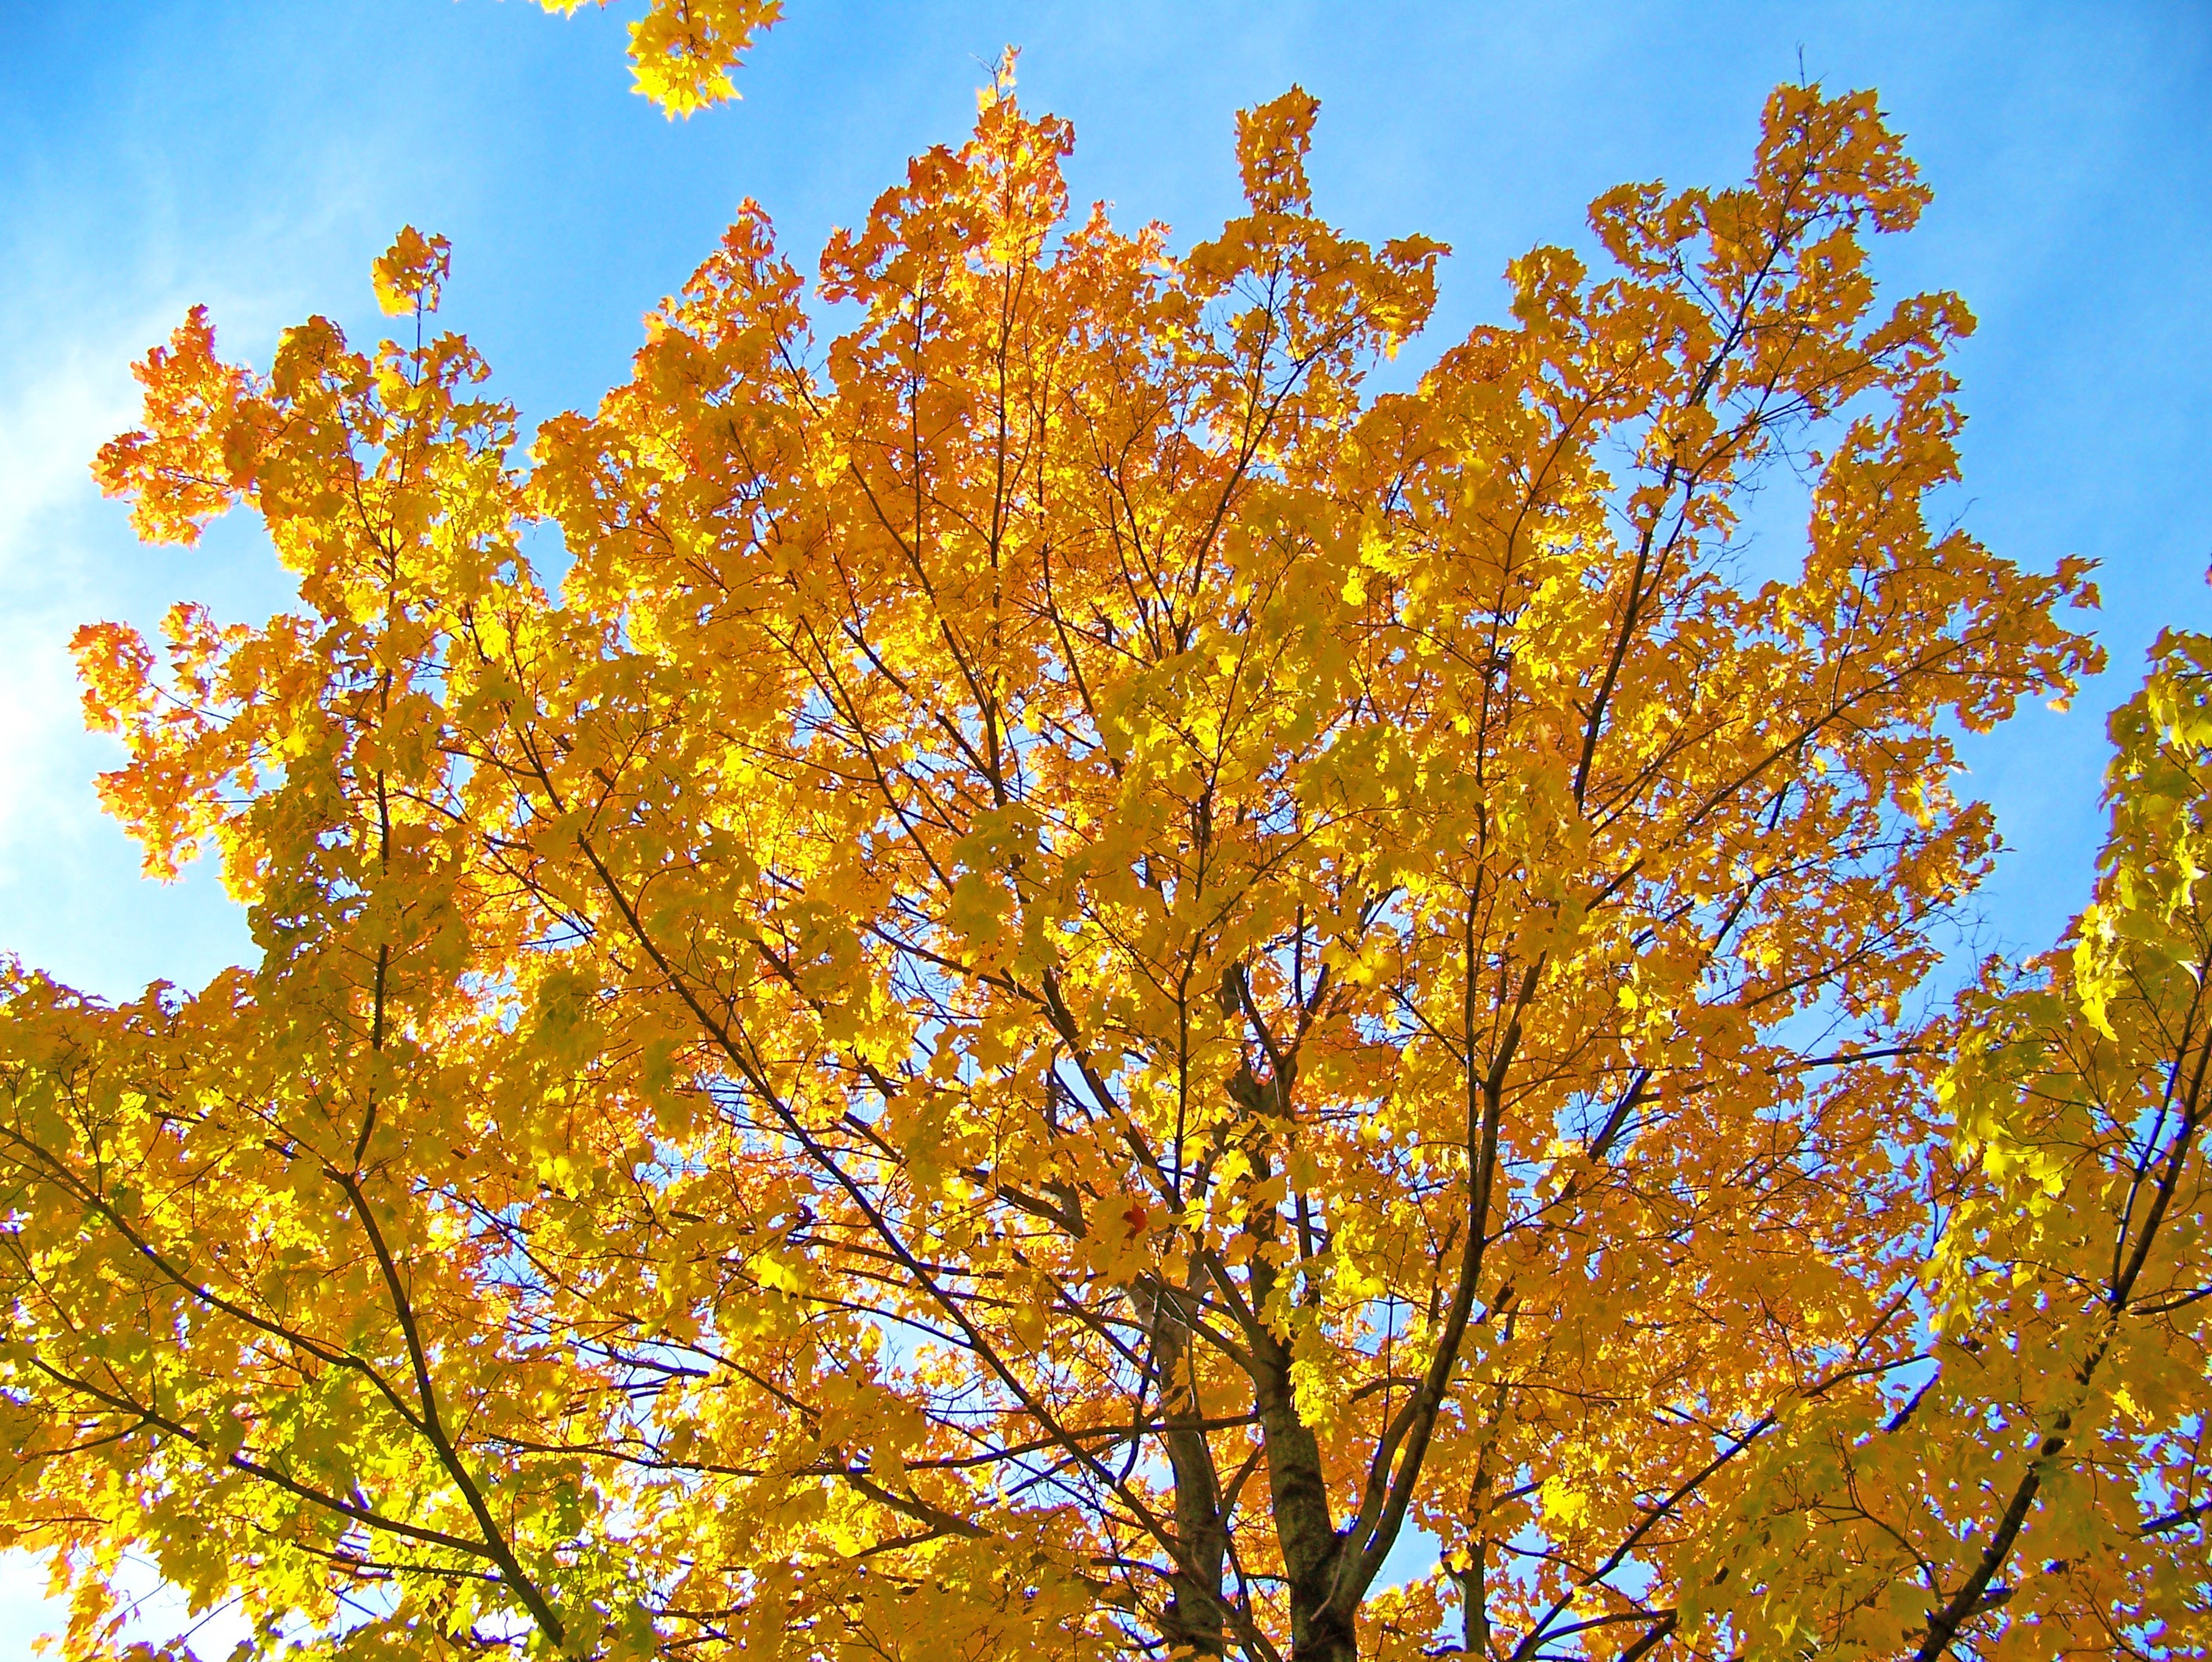
tree, branch, plant, sky, sunlight, leaf, fall, autumn, yellow, season, maple, maple tree, leaves, branches, deciduous, flowering plant, maidenhair tree, woody plant, land plant